52nd (Manchester) Field Regiment, Royal Artillery

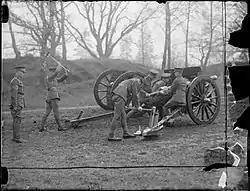
Emplacing an 18-pounder with wooden wheels at the start of World War II

110th Field Regiment